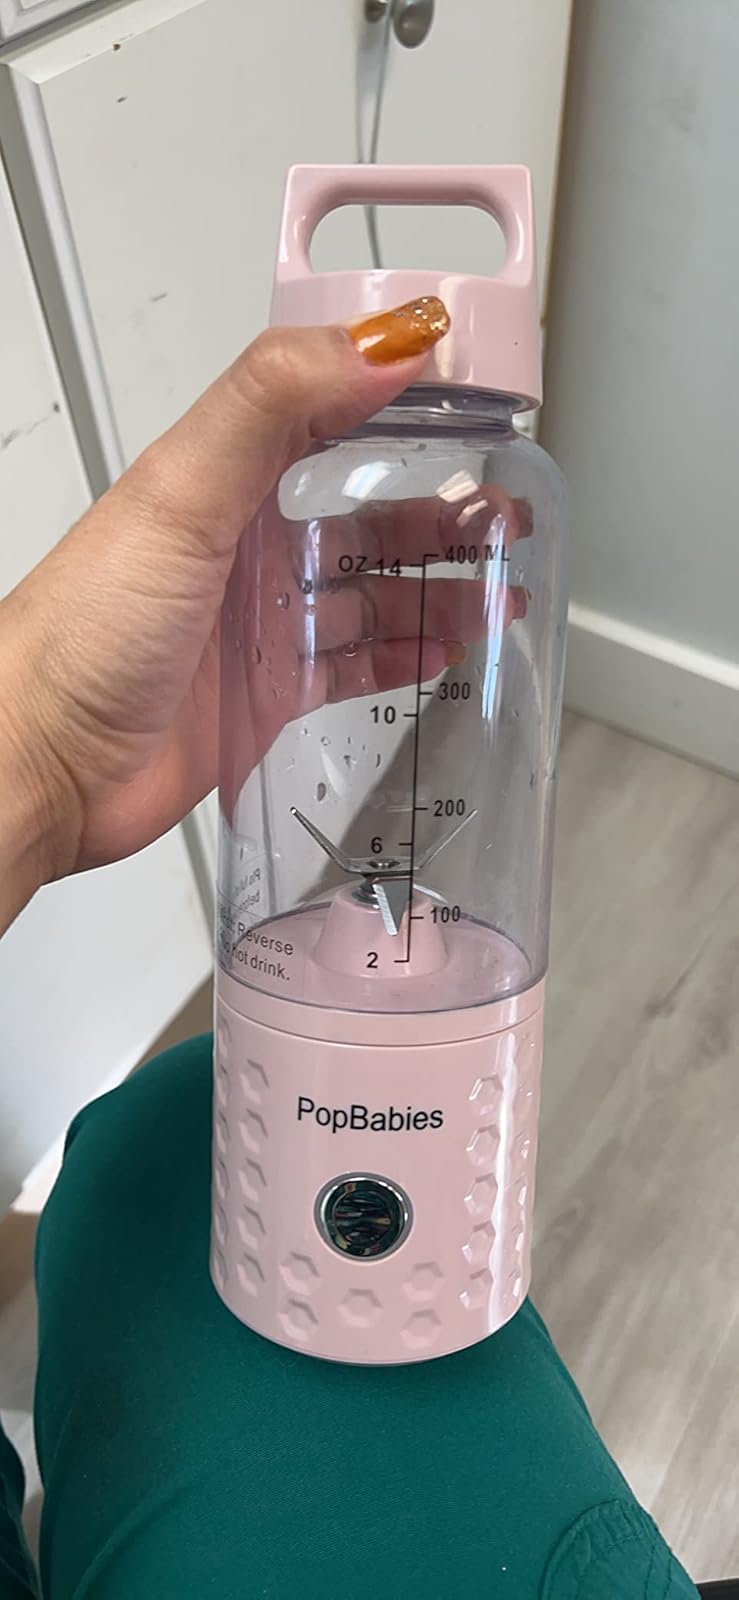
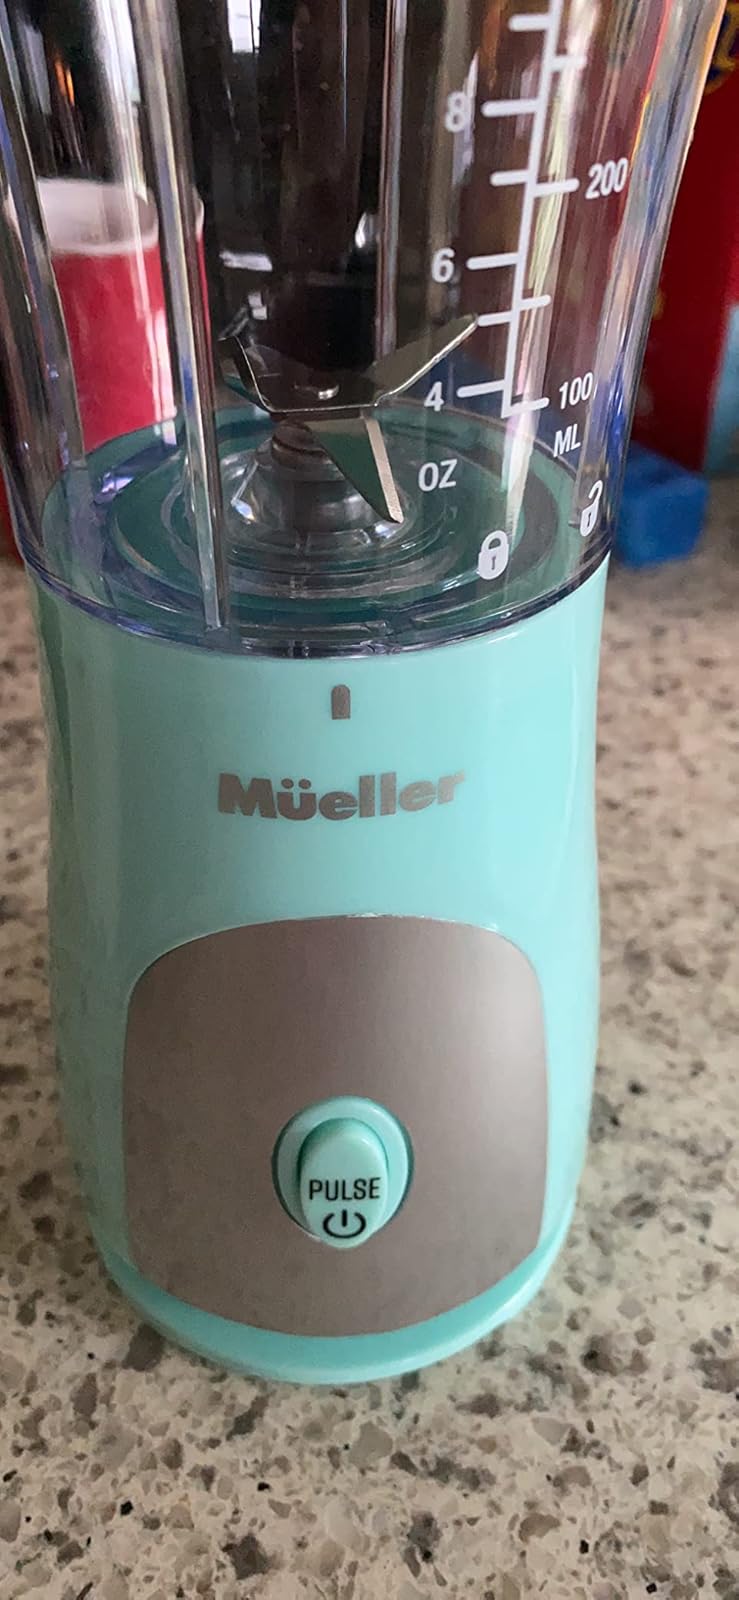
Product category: items_blender
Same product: no